Harold Bright Maynard

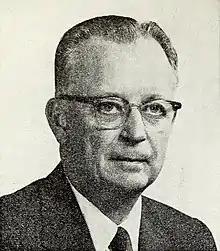
Harold Bright Maynard

Harold Bright Maynard (Oct. 18, 1902 - Mar. 10, 1975) was an American industrial engineer, consulting engineer at the Methods Engineering Council, and management author. He is known as the "Broadway counsel for industries, railroads, state governments" and as recipient of the Henry Laurence Gantt Medal in 1964.